Foothills Stadium

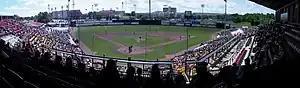
Foothills Stadium during a Calgary Vipers game

Demolition of Foothills Stadium began in February 2025 and is slated to be completed in April of that year. The baseball diamond will remain usable after the stadium's removal. The site is part of the City of Calgary’s master plan to redevelop Foothills Athletic Park which includes building a new multi-sport fieldhouse.